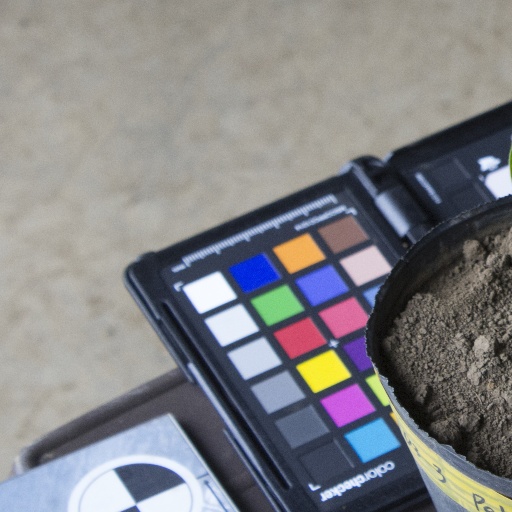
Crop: soybean